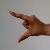
The image shows a hand gesture representing the letter 'Z' in Indian Sign Language.